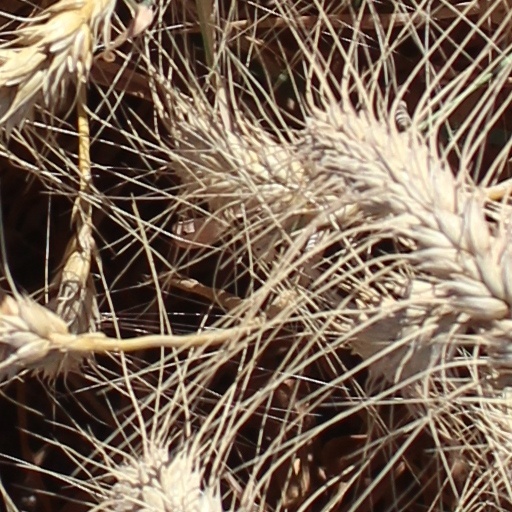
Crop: wheat